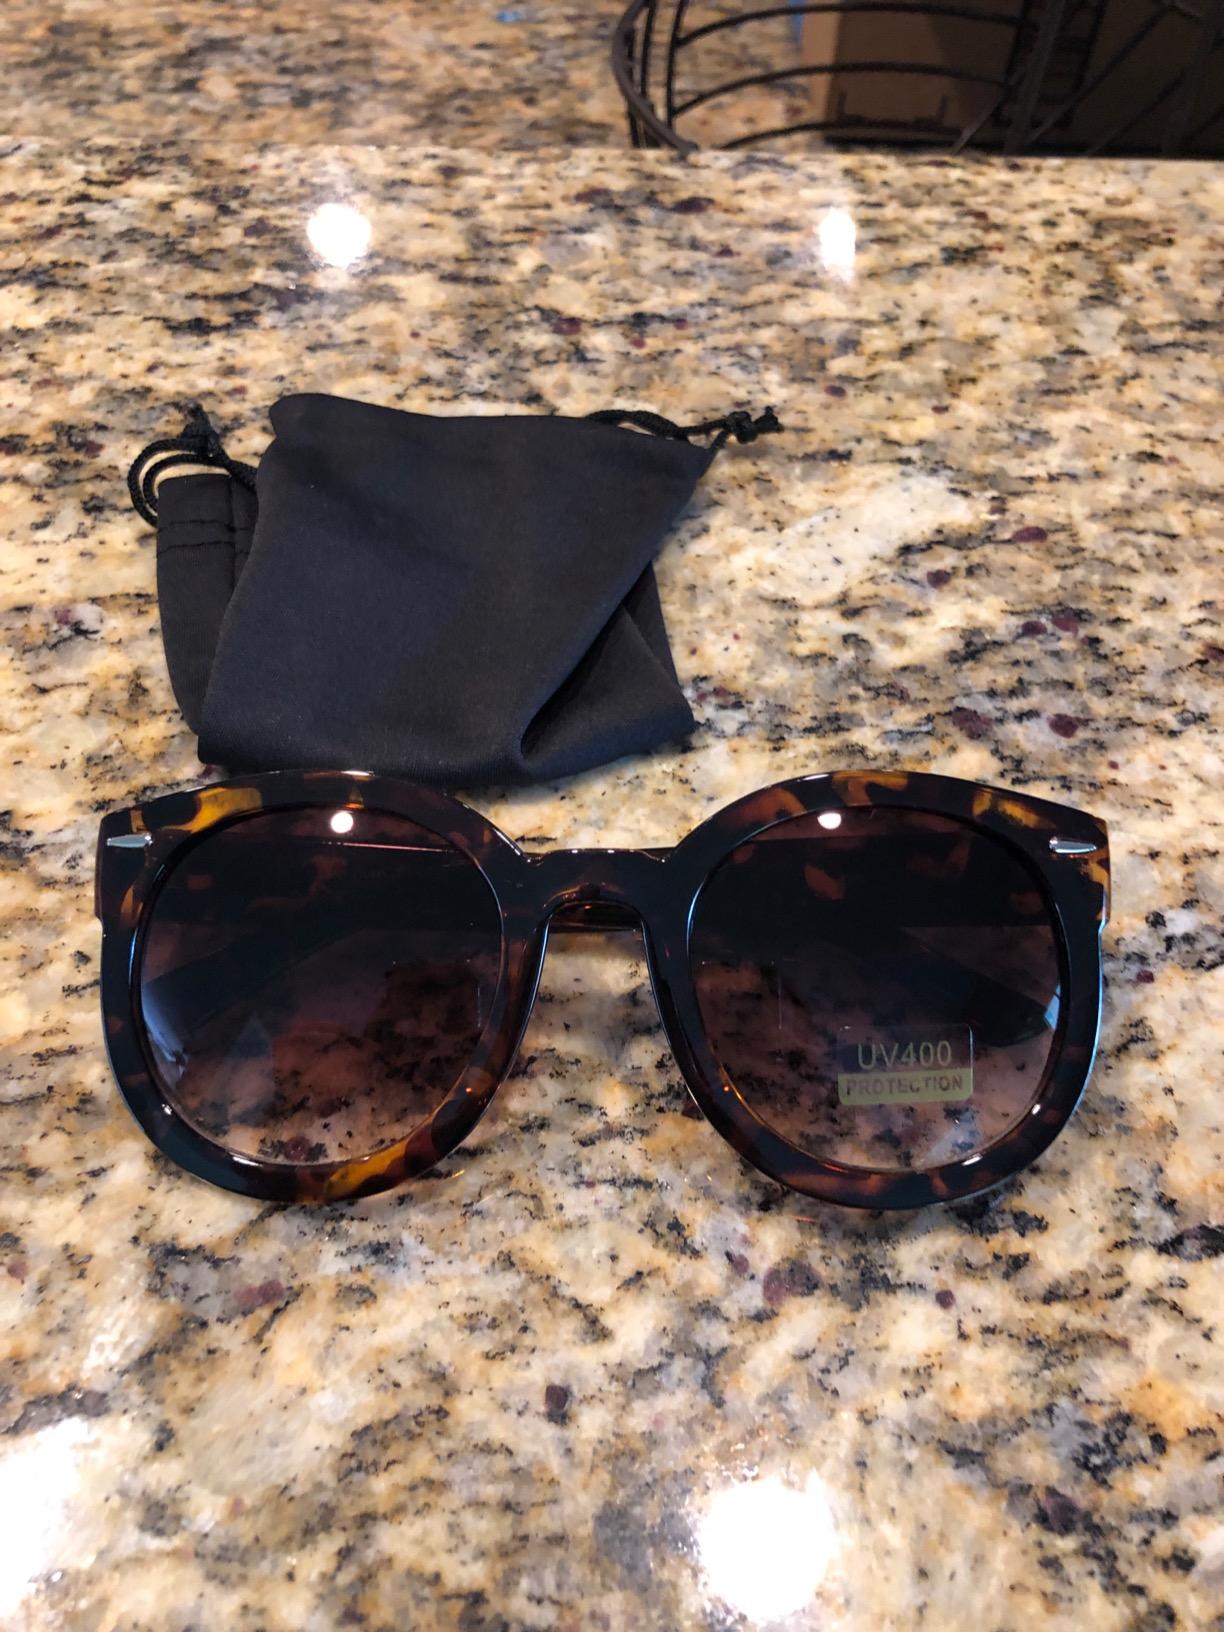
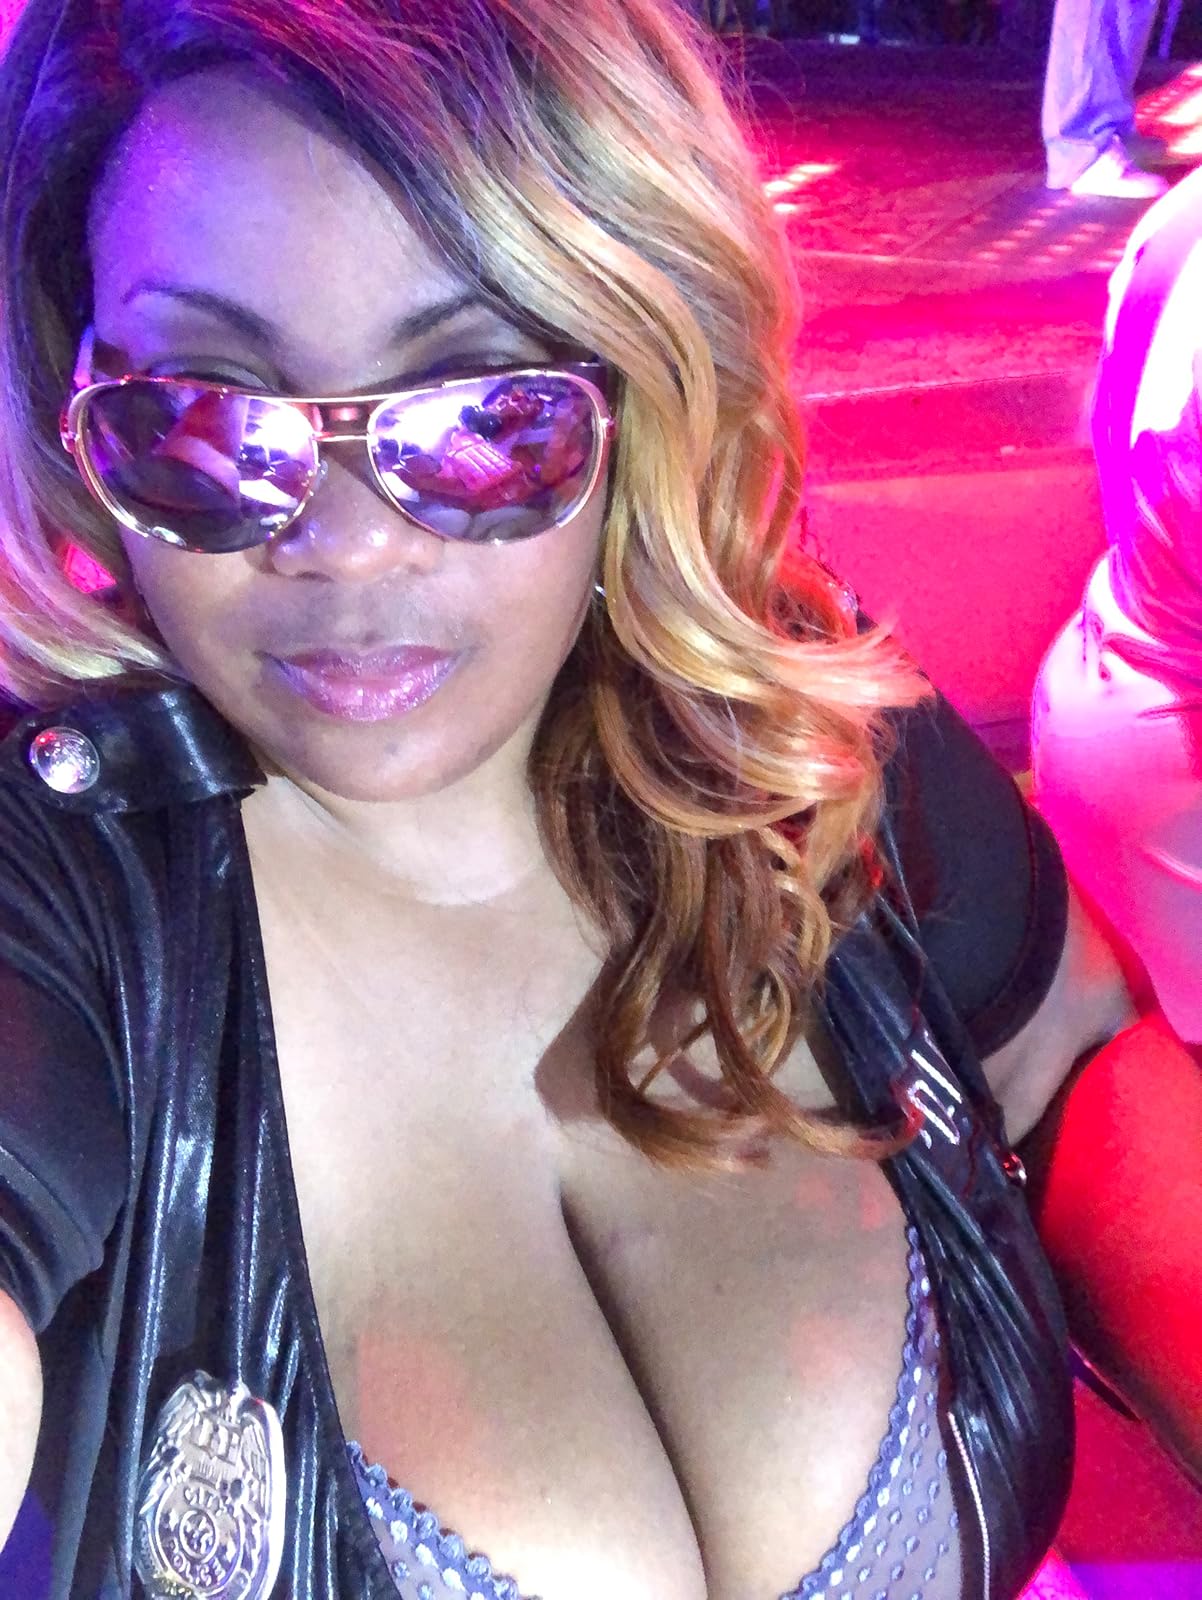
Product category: accessories_sunglasses
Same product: no